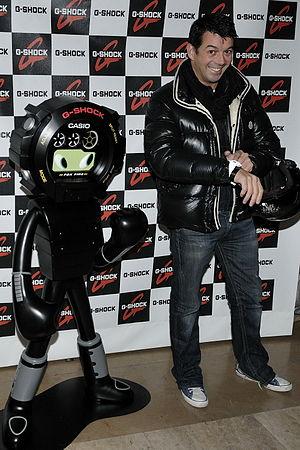
Stéphane Plaza à la Soirée SHOCK THE WORLD avec Casio qui fête les 25 ans de la célèbre G SHOCK. C'est au musée de l'homme, place du Trocadéro, que SHOCK IN PARIS a invité les meilleurs DJ du moment et quelques VIP.
La bande à Ruquier est une équipe de chroniqueurs qui entourent ou ont entouré Laurent Ruquier dans les diverses émissions qu'il a animées à la radio et à la télévision et dont le noyau dur est composé de Isabelle Alonso, Jean Benguigui, Pierre Bénichou, Michèle Bernier, Jean-Marie Bigard, Steevy Boulay, Christine Bravo, Jean-Pierre Coffe, Caroline Diament, Philippe Geluck, Valérie Mairesse, Isabelle Mergault, Gérard Miller, Isabelle Motrot, Claude Sarraute et Titoff.